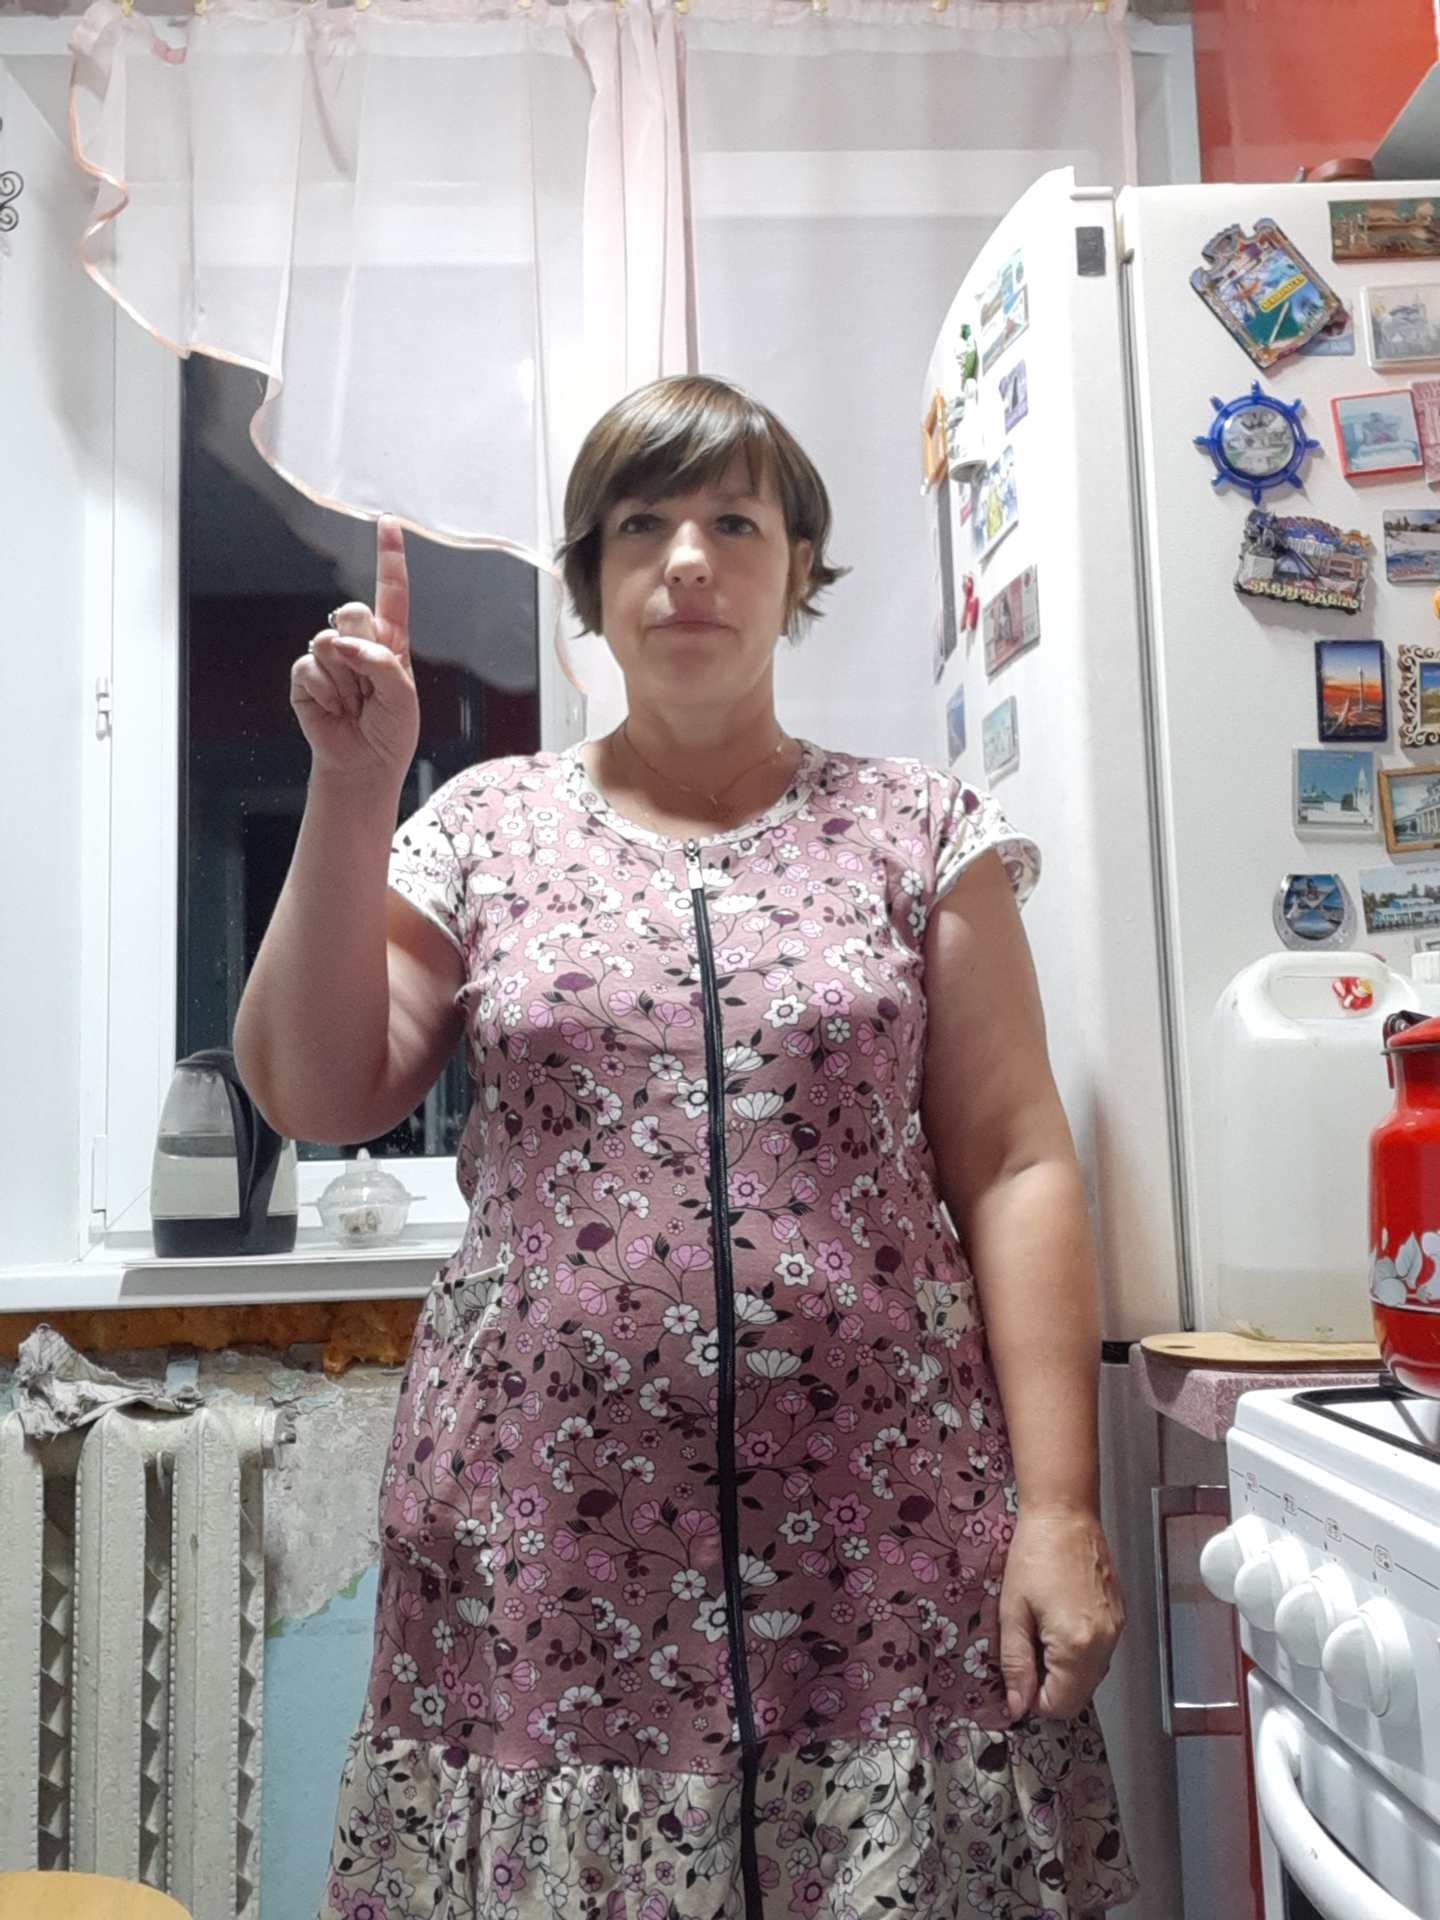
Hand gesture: one